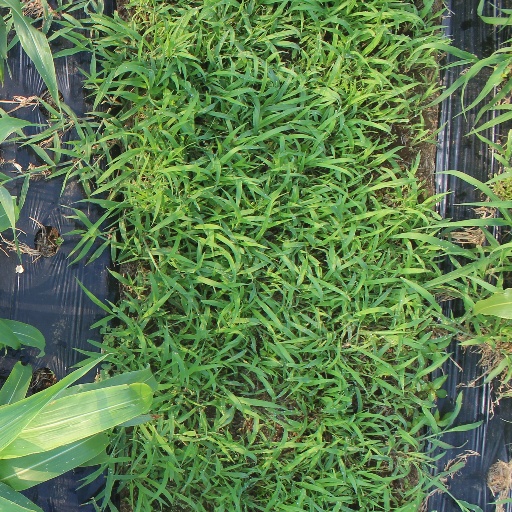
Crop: sorghum